Aero Fighters 3

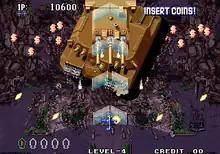
Gameplay screenshot.

Ten different planes are available for selection by default, some of whom return from previous "Aero Fighters" games. An additional two secret characters from previous Video System games can be accessed by entering a code. Various characters can carry different numbers of power-ups (P) and bombs (B) before reaching a full stock; picking either of these up while fully stocked grants the player 2,000 points, while a full-power (F) grants 10,000.